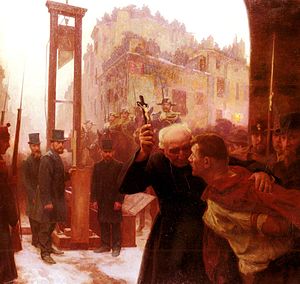
Émile Friant / Malerier
Émile Friant var en fransk maler.